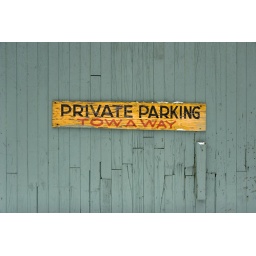
Hand painted sign on garage door in alley. Vancouver.